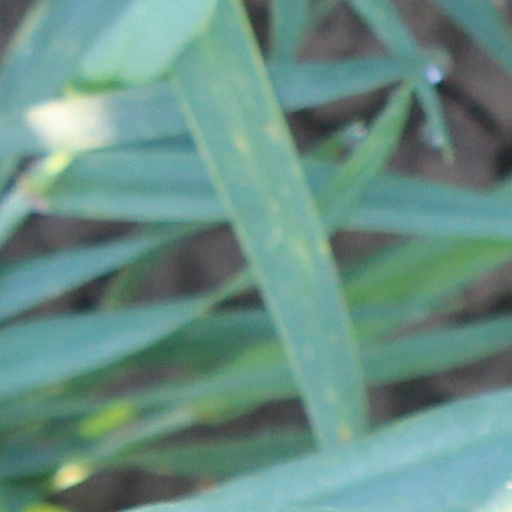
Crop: wheat